United Nations Interim Force in Lebanon

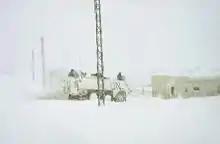
UNIFIL Sisu Pasi in the snow, close to the Israeli border in South-Lebanon, 1998

Post 2006, UNIFIL was deployed throughout Southern Lebanon, south of the Litani River, and primarily along the United Nations-drawn Blue Line, the border between Israel and Lebanon. Since then, the force's activities have centered around monitoring military activity between Hezbollah and the Israeli Defense Forces with the aim of reducing tensions and allaying tension along the border. UNIFIL has played an important role in clearing landmines, assisting displaced persons and providing humanitarian assistance to civilians in the underdeveloped region of Southern Lebanon.